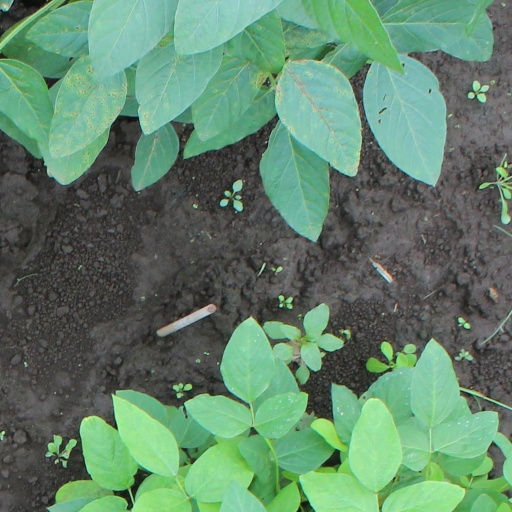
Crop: soybean